Andrewsfield Aerodrome

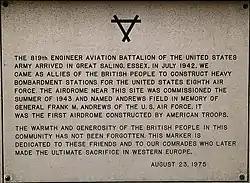
USAAF memorial plaque

Andrewsfield Aerodrome is an operational general aviation aerodrome located west northwest of Braintree, Essex, England, formerly RAF Andrews Field. Both the grass runways are wide and at night serve as a single runway. It has one sock which is of an orange colour.